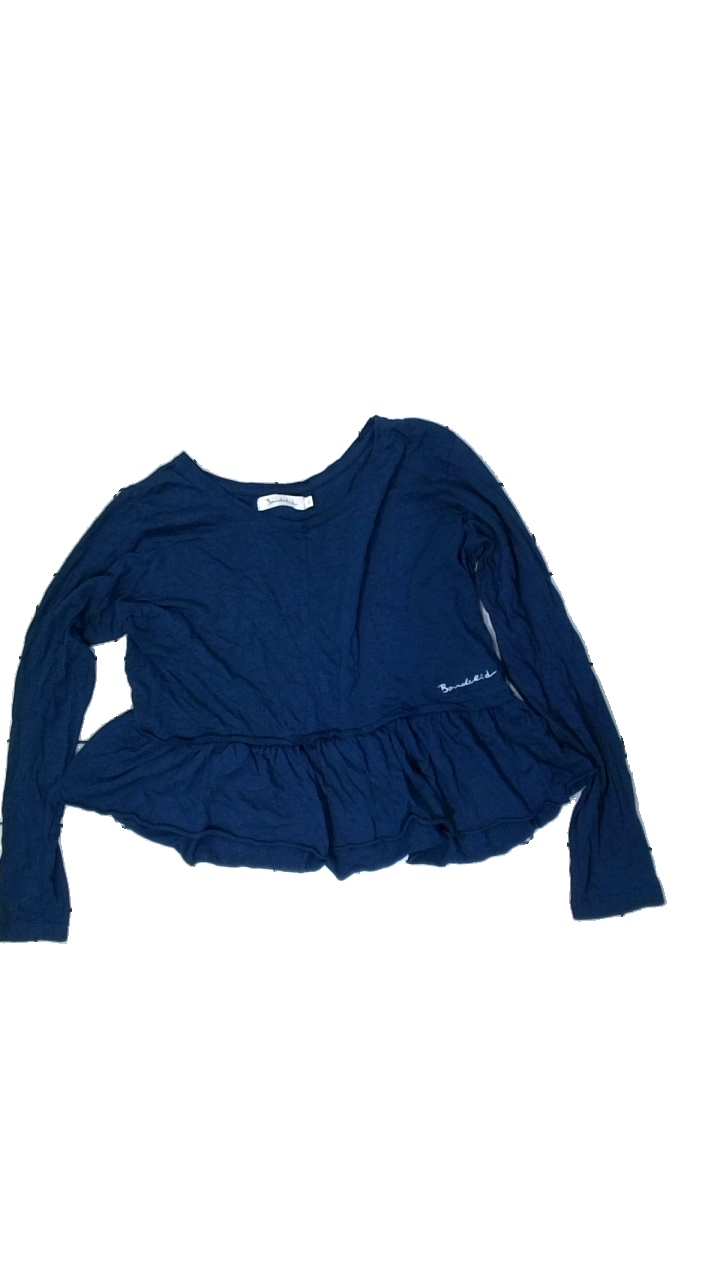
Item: Top (Ladies)
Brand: Bondelid
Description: blå långärmad tröja med volang nedtill, broderad logga fram, lite hårig
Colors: Blue
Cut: Regular
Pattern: Embroidered
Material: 100% cotton
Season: All
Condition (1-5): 4
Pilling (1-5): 5
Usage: Reuse
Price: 50-100